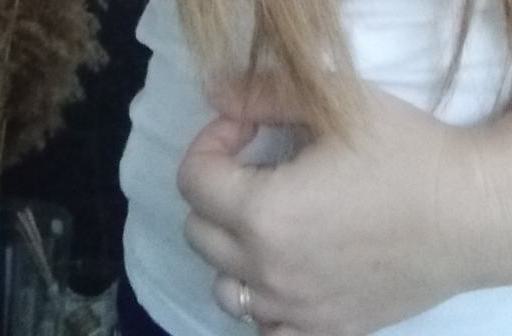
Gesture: no_gesture